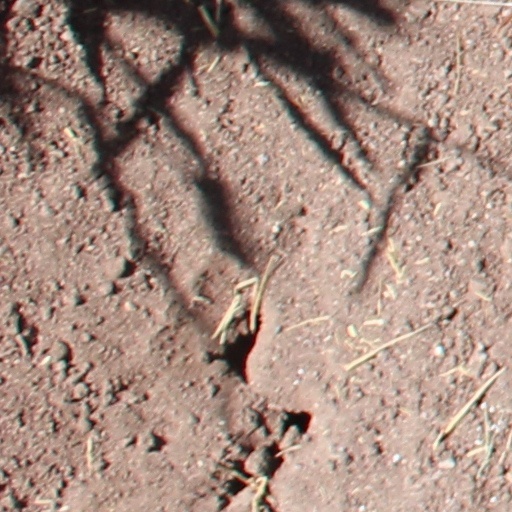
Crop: wheat